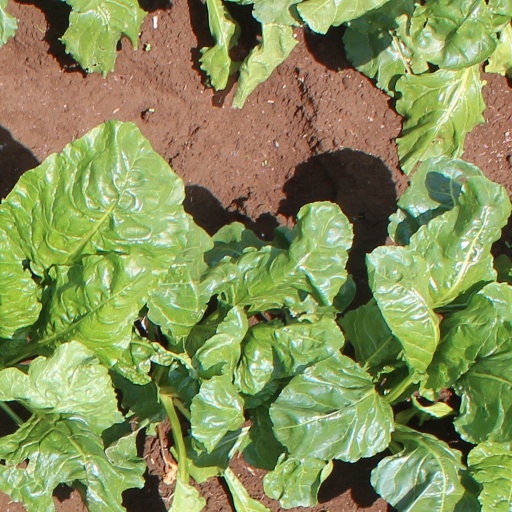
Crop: sugar beet